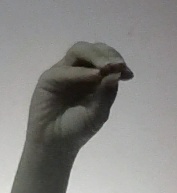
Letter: ha